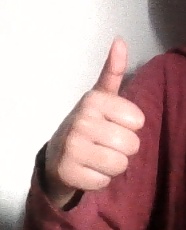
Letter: aleff